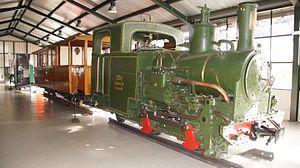
La Crémaillère de Montserrat est une ligne de chemin de fer à voie métrique à crémaillère système Abt située en Espagne dans la province de Catalogne, dans le massif de Montserrat. Elle relie Monistrol de Montserrat à l'Abbaye de Montserrat.